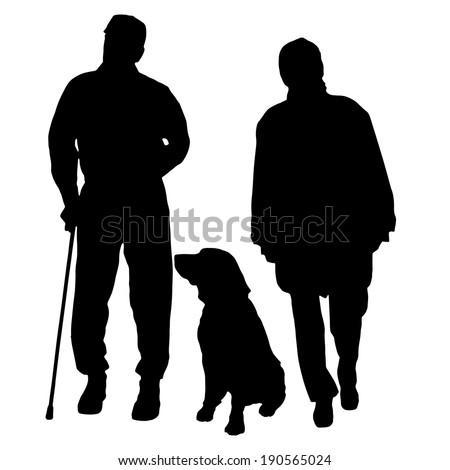
vector silhouette of people with dog on a white background .